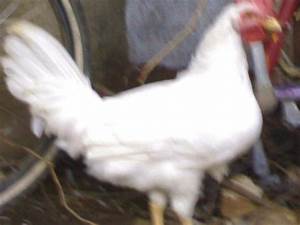
Label: chicken